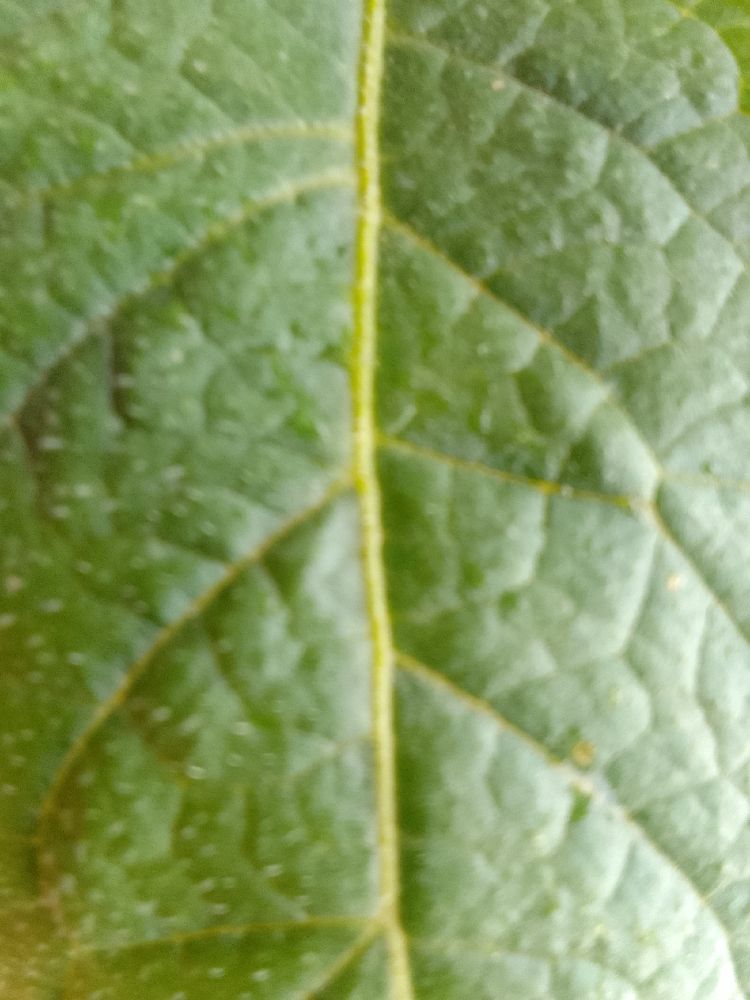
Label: Healthy